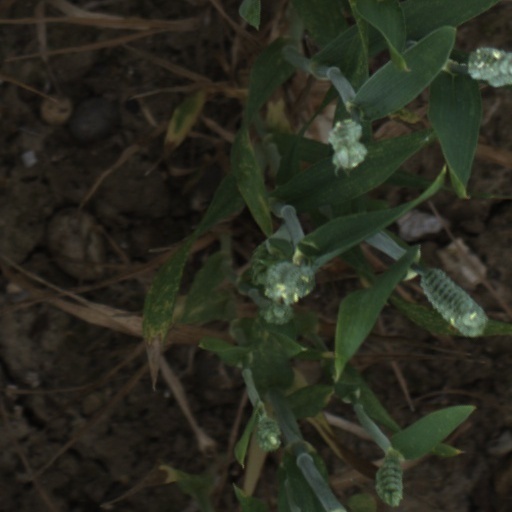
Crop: wheat